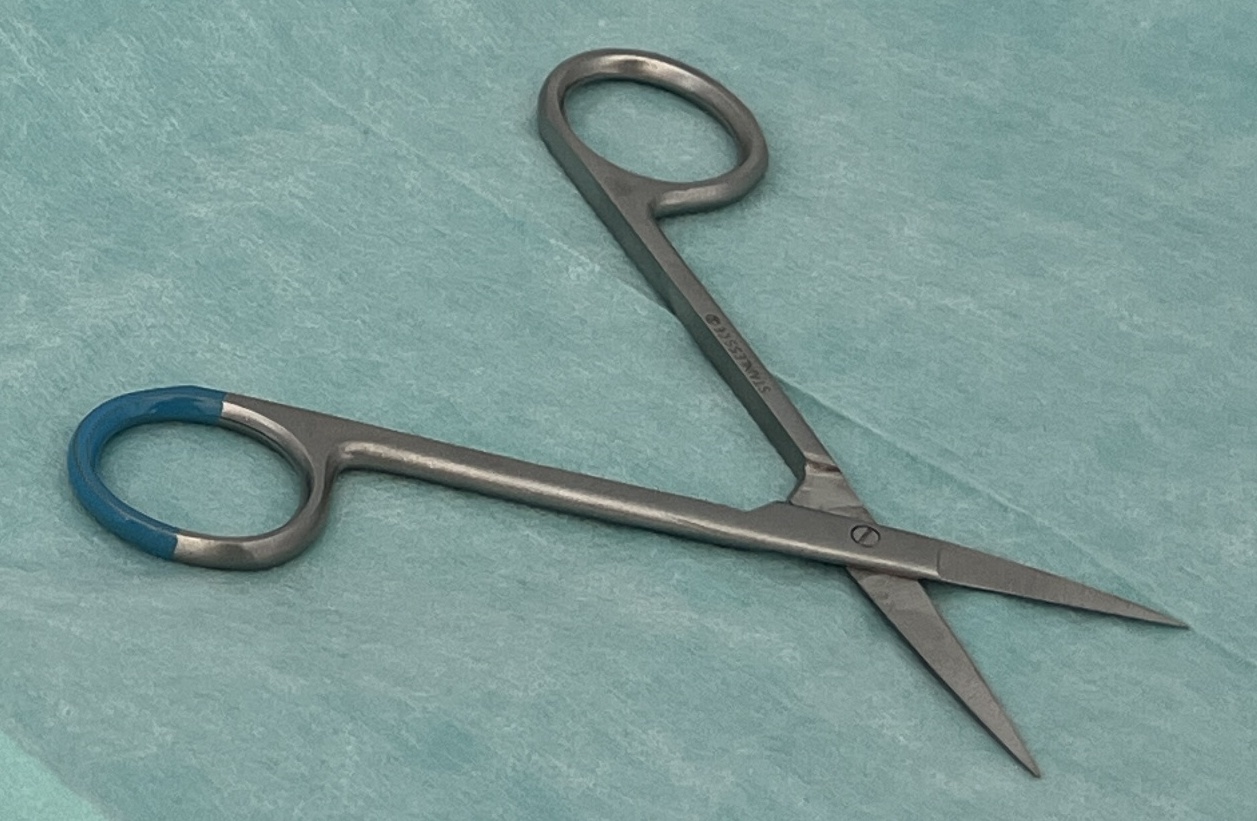
Hinged instrument state: open